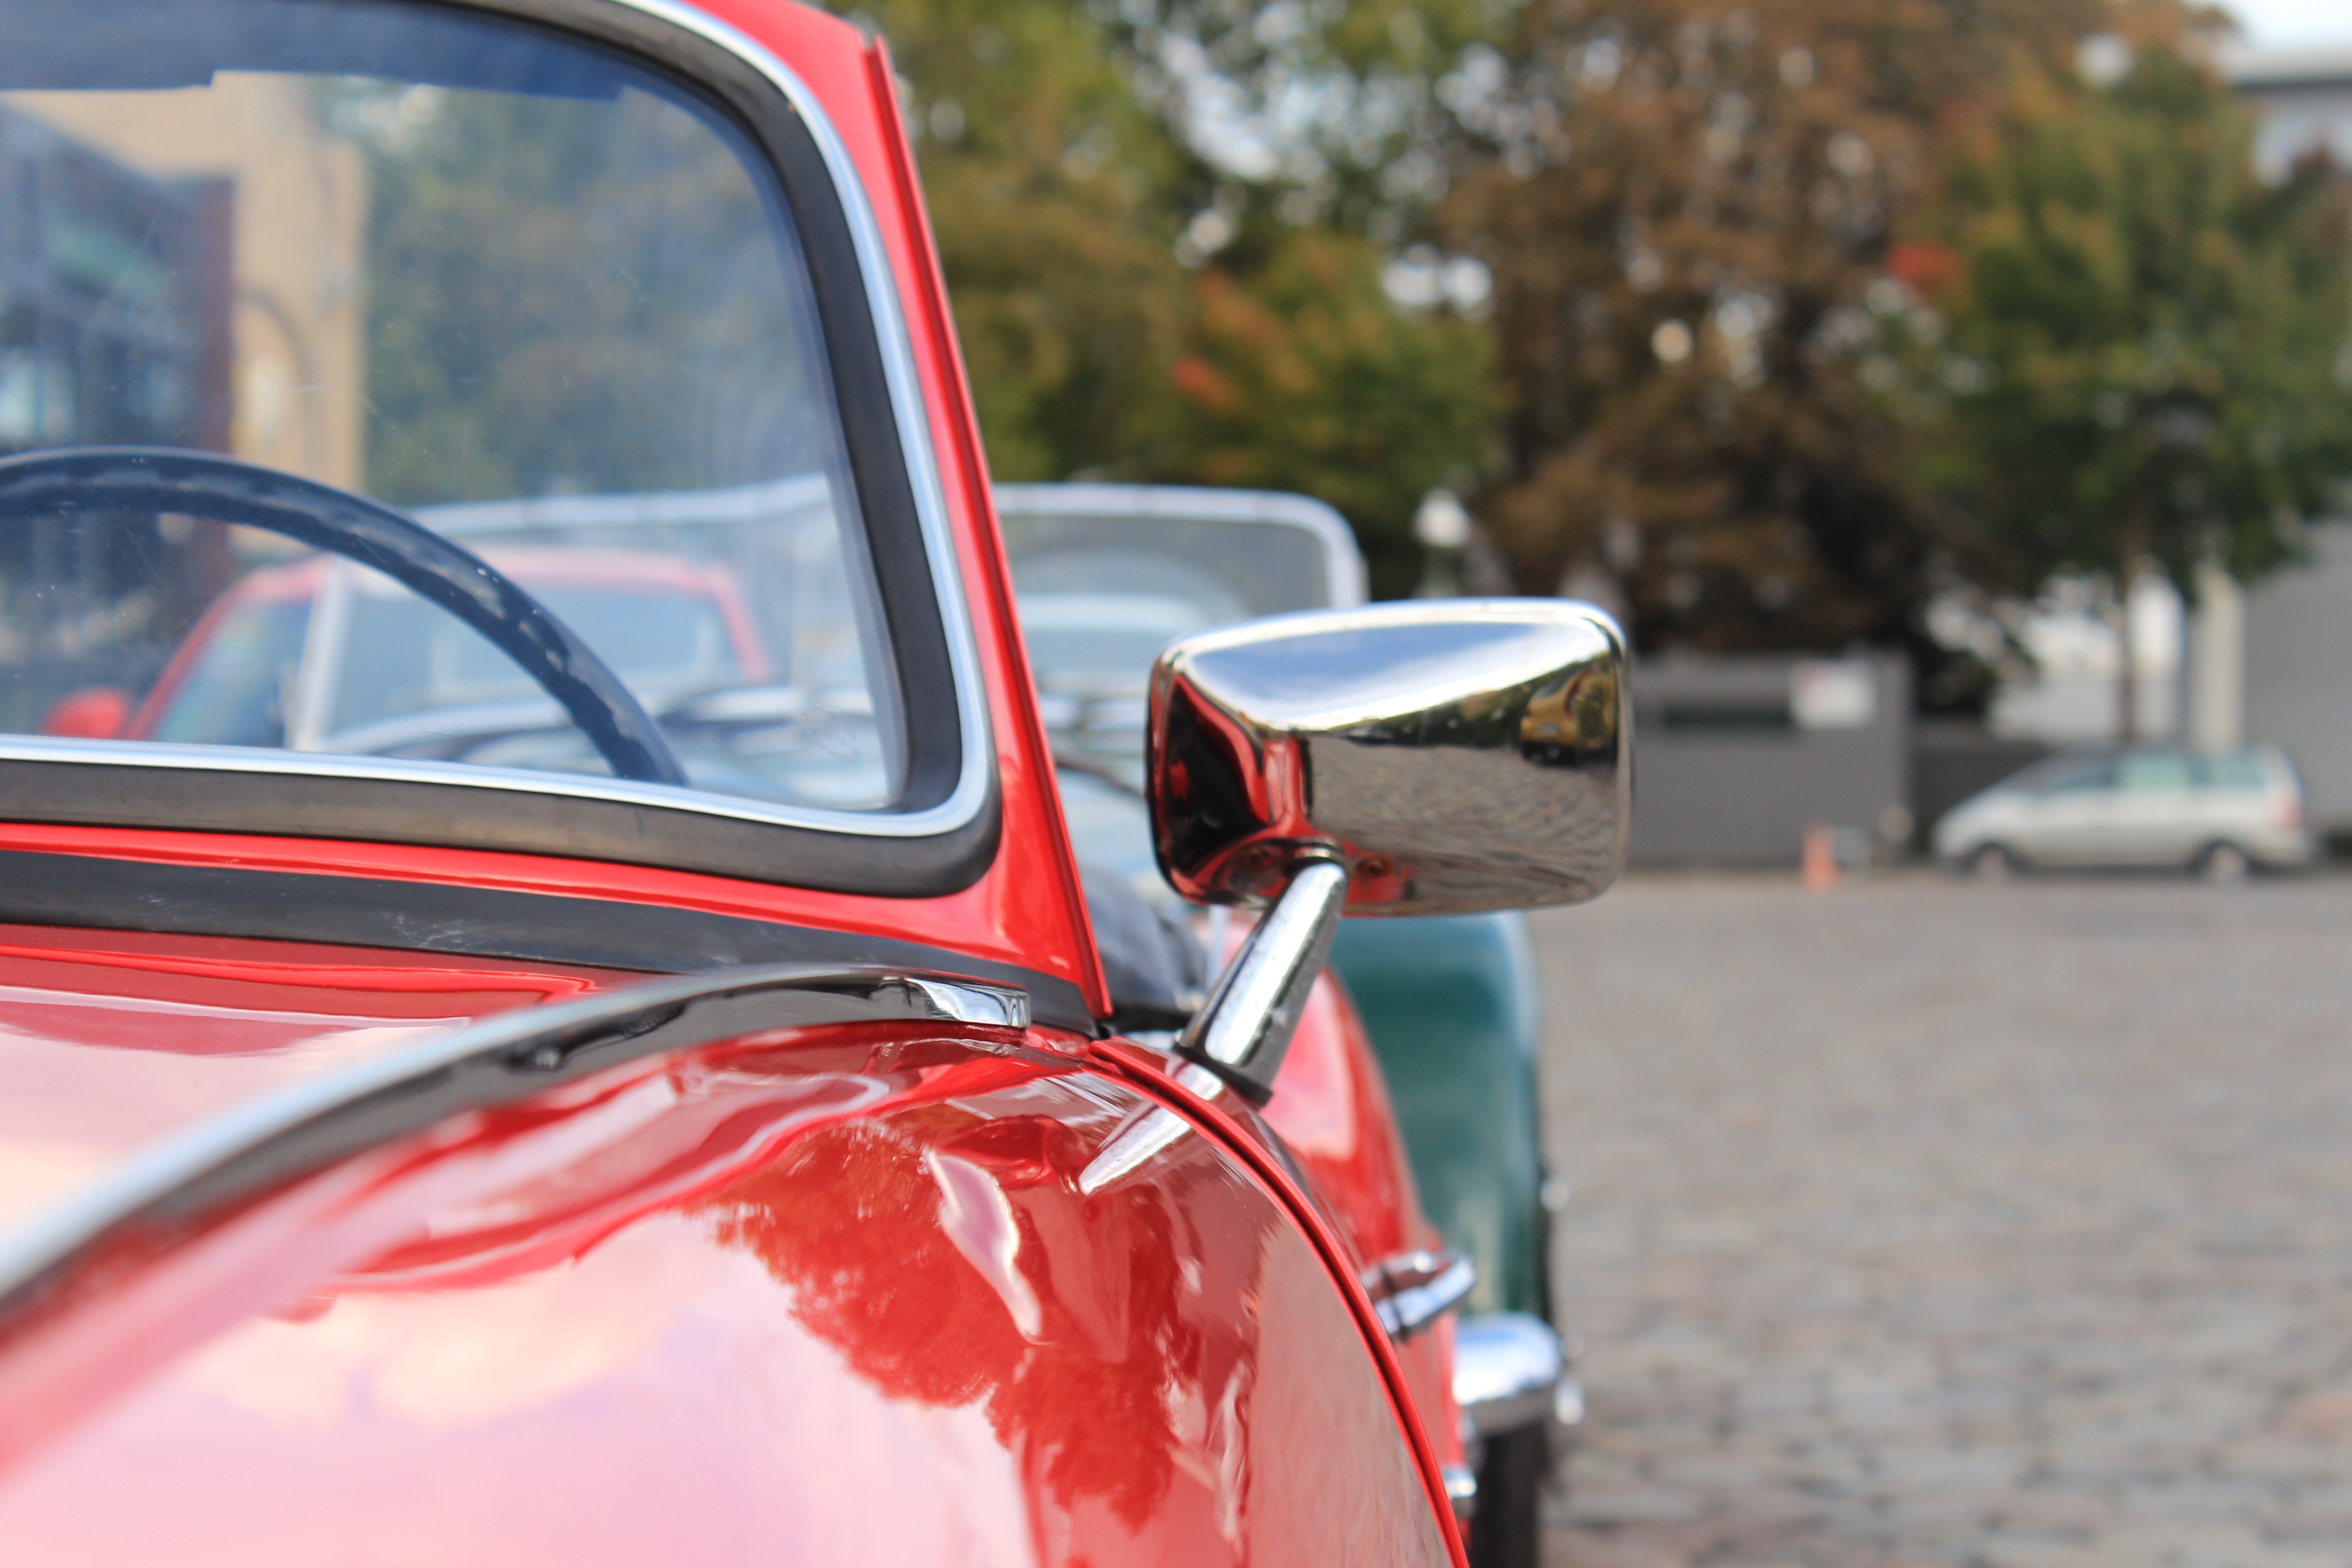
car, wheel, automobile, summer, vehicle, auto, trip, lifestyle, sports car, motor vehicle, vintage car, motor, convertible, cabriolet, antique car, city car, land vehicle, automobile make, automotive exterior, automotive design, luxury vehicle, subcompact car